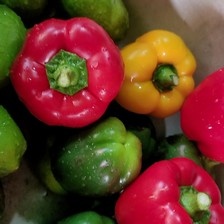
Label: capsicum